Standardization

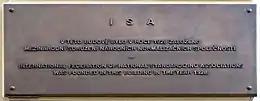
Memorial plaque of founding ISA in Prague

The International Federation of the National Standardizing Associations (ISA) was founded in 1926 with a broader remit to enhance international cooperation for all technical standards and specifications. The body was suspended in 1942 during World War II.